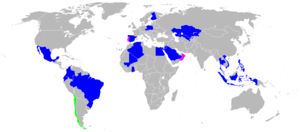
L'Airbus C295 est un avion cargo tactique militaire développé en Espagne par Airbus Defence and Space. Il s'agit d'une évolution de l'Airbus CN235, qui a donné comme ce dernier naissance à une version d'avion de patrouille maritime baptisée Persuader.